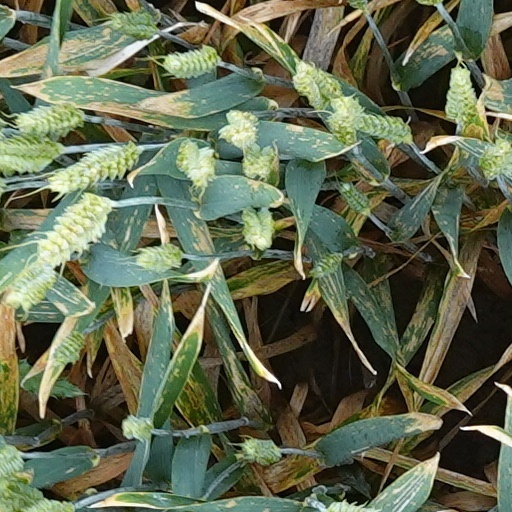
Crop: wheat